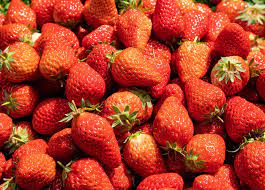
Label: Strawberry